2000 ICC KnockOut Trophy final

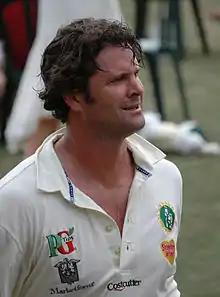
portrait of Chris Cairns

New Zealand won the toss and elected to field. Indian openers gave a superb start to their team, and put a brilliant partnership of 141 and scoring the runs at the run rate of over 5 runs per over, but then, their middle could not take any advantage of the start given by their openers and finished the innings scoring 264 runs and losing 6 wickets in their allotted 50 overs. Sourav Ganguly's golden run in the tournament continued as he yet again scored a brilliant century scoring 117 runs from 130 balls. New Zealand innings yet again did not start well as they lost their 2 wickets inside 6 overs for the score of 37, and later reduced to 132/5 but then, Chris Cairns and Chris Harris put a brilliant partnership of 122 runs which help them to win their first major ICC event and also their first ICC KnockOut Trophy title.